Human rights in China

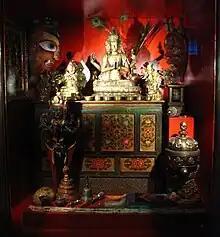
Tibet Buddhist Shrine

The Dalai Lama is a highly influential figure in Tibetan Buddhism, who has traditionally lived in Tibet. Because of Chinese governmental control over the Tibetan area, the current Dalai Lama resides in Dharamshala, Himachal Pradesh, in the Republic of India. In a regulation promulgated 3 August 2007, the Chinese government declared that after 1 September 2007, "[no] living Buddha [may be reincarnated] without government approval, since the Qing dynasty, when the live Buddha system was established." The PRC Government-appointed Panchen Lama is labelled a fake by those who regard the PRC's effort to control organized religion as contradictory to the Universal Declaration of Human Rights and other ethical principles.